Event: Nepal Earthquake
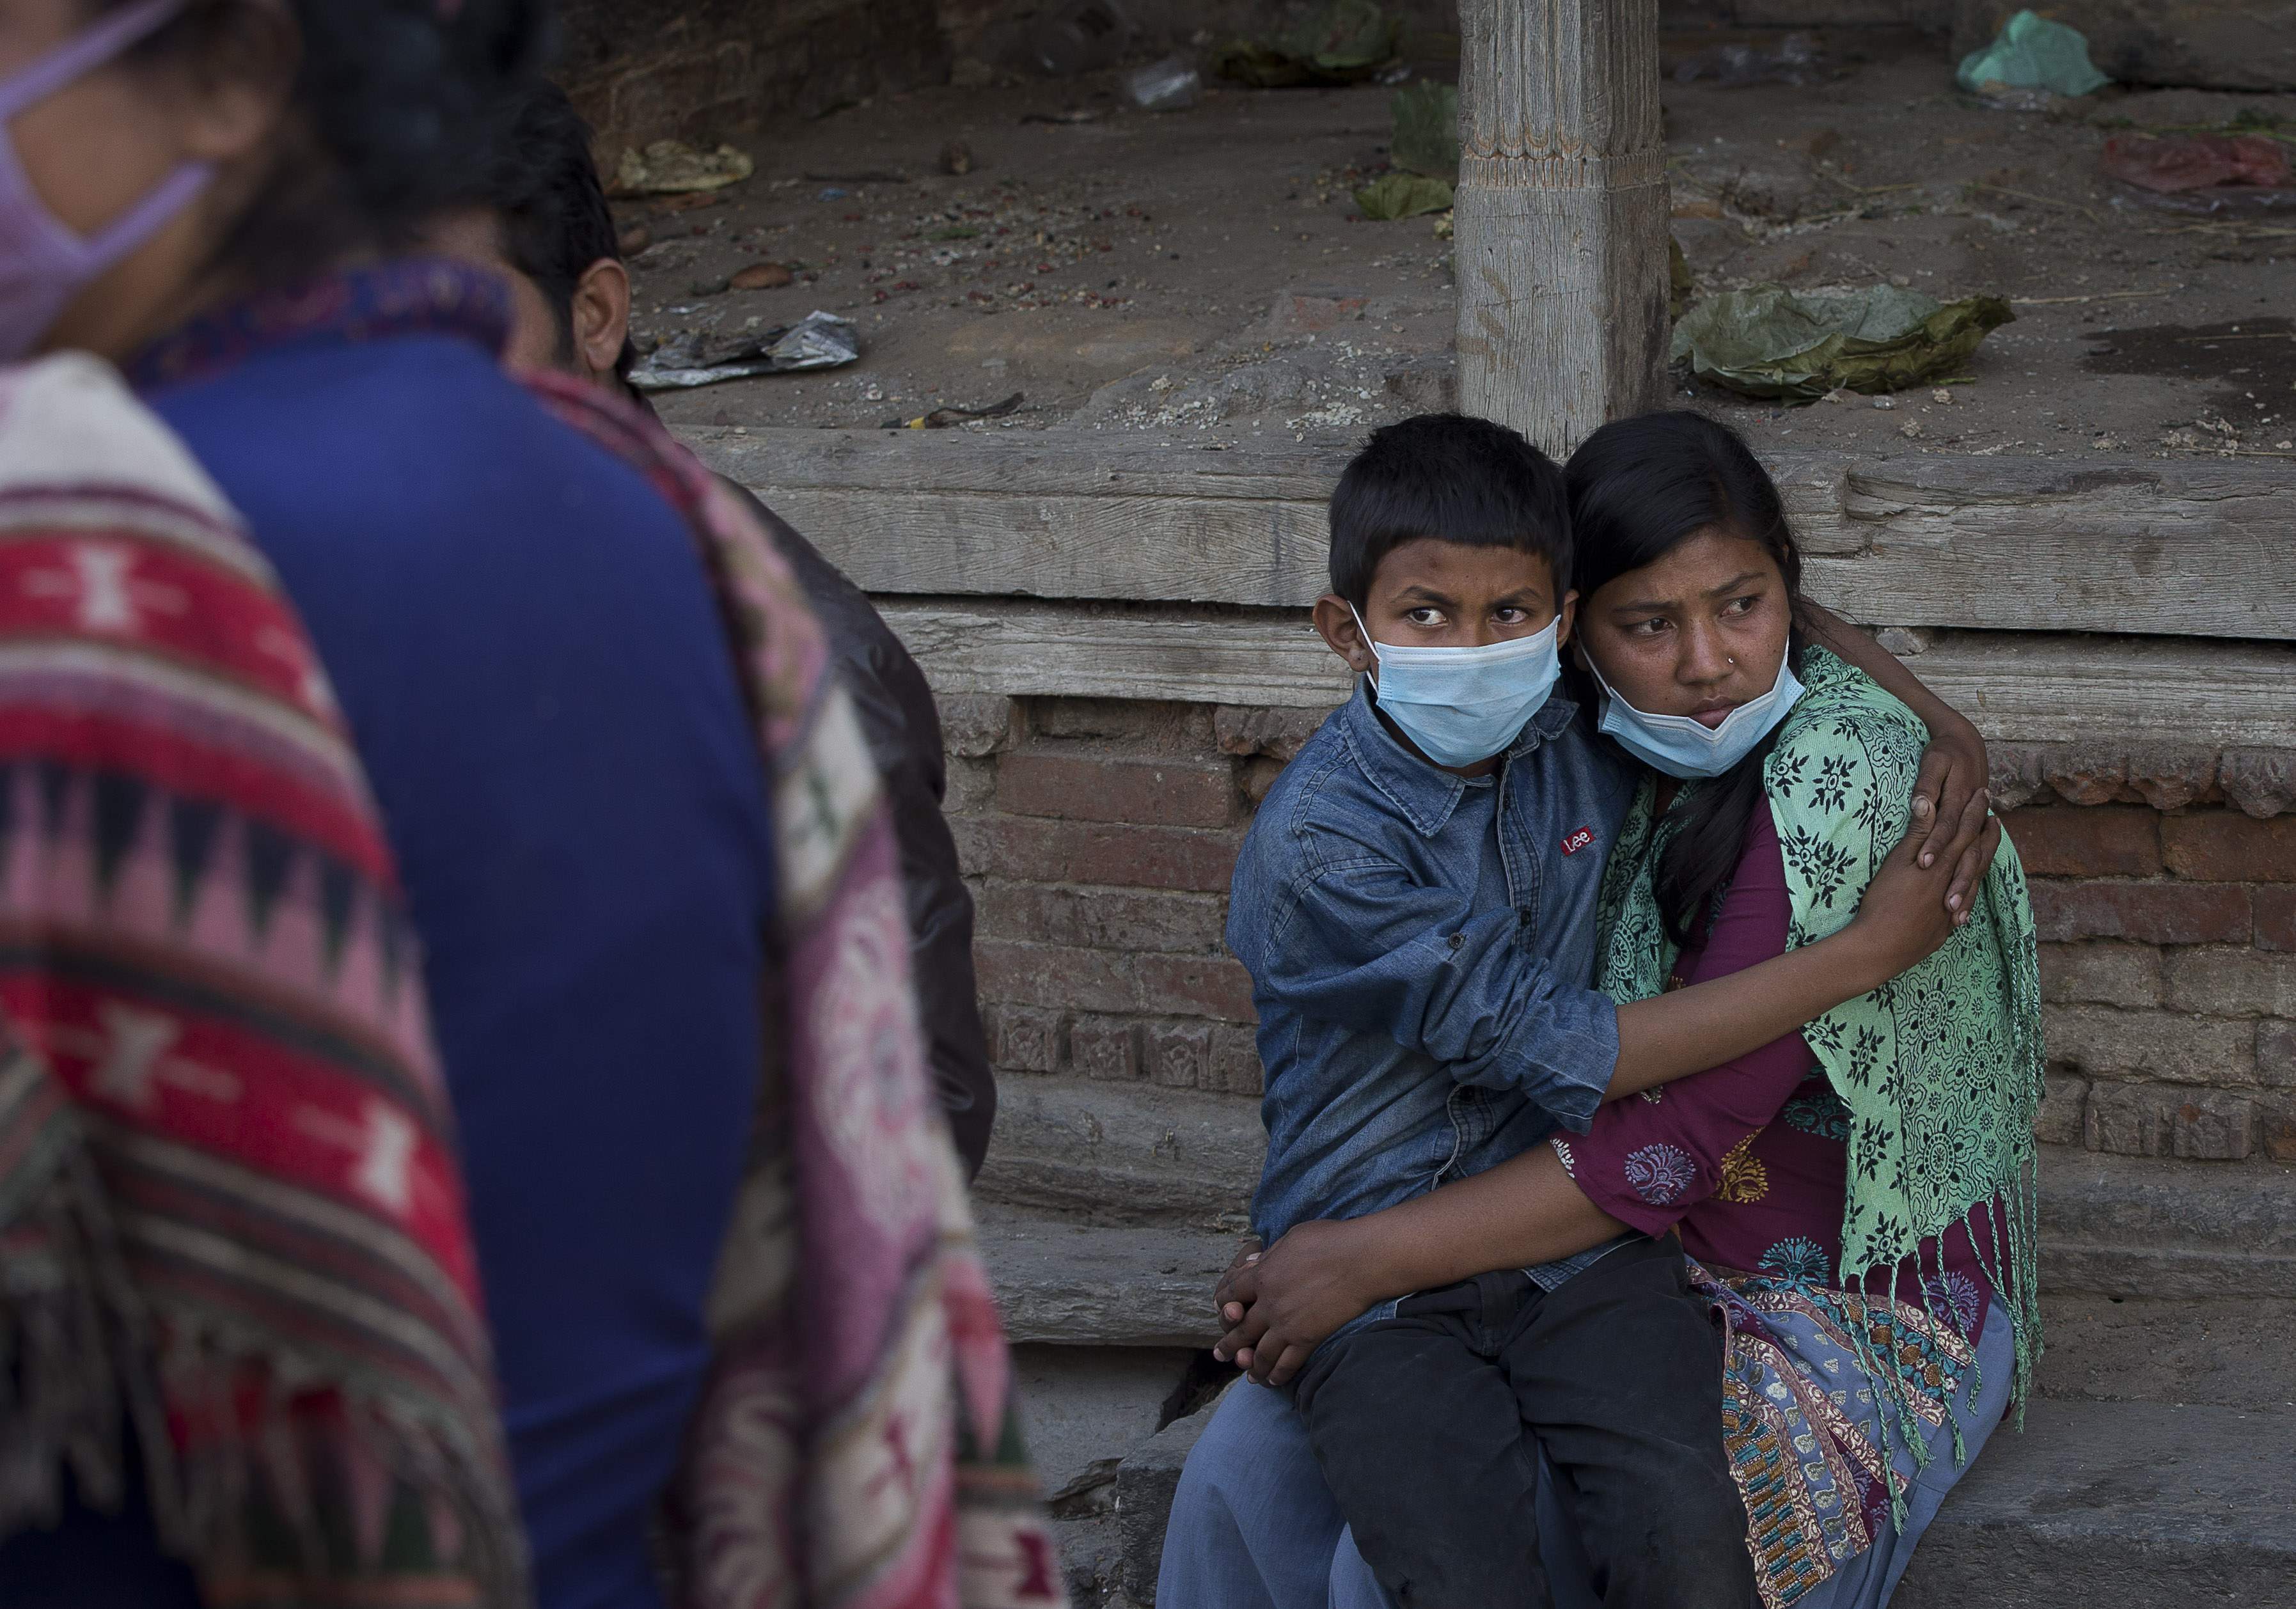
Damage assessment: damage